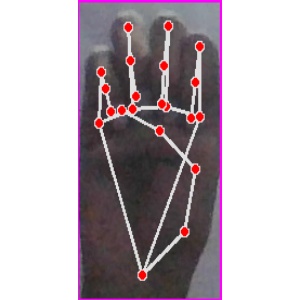
अक्षर: म